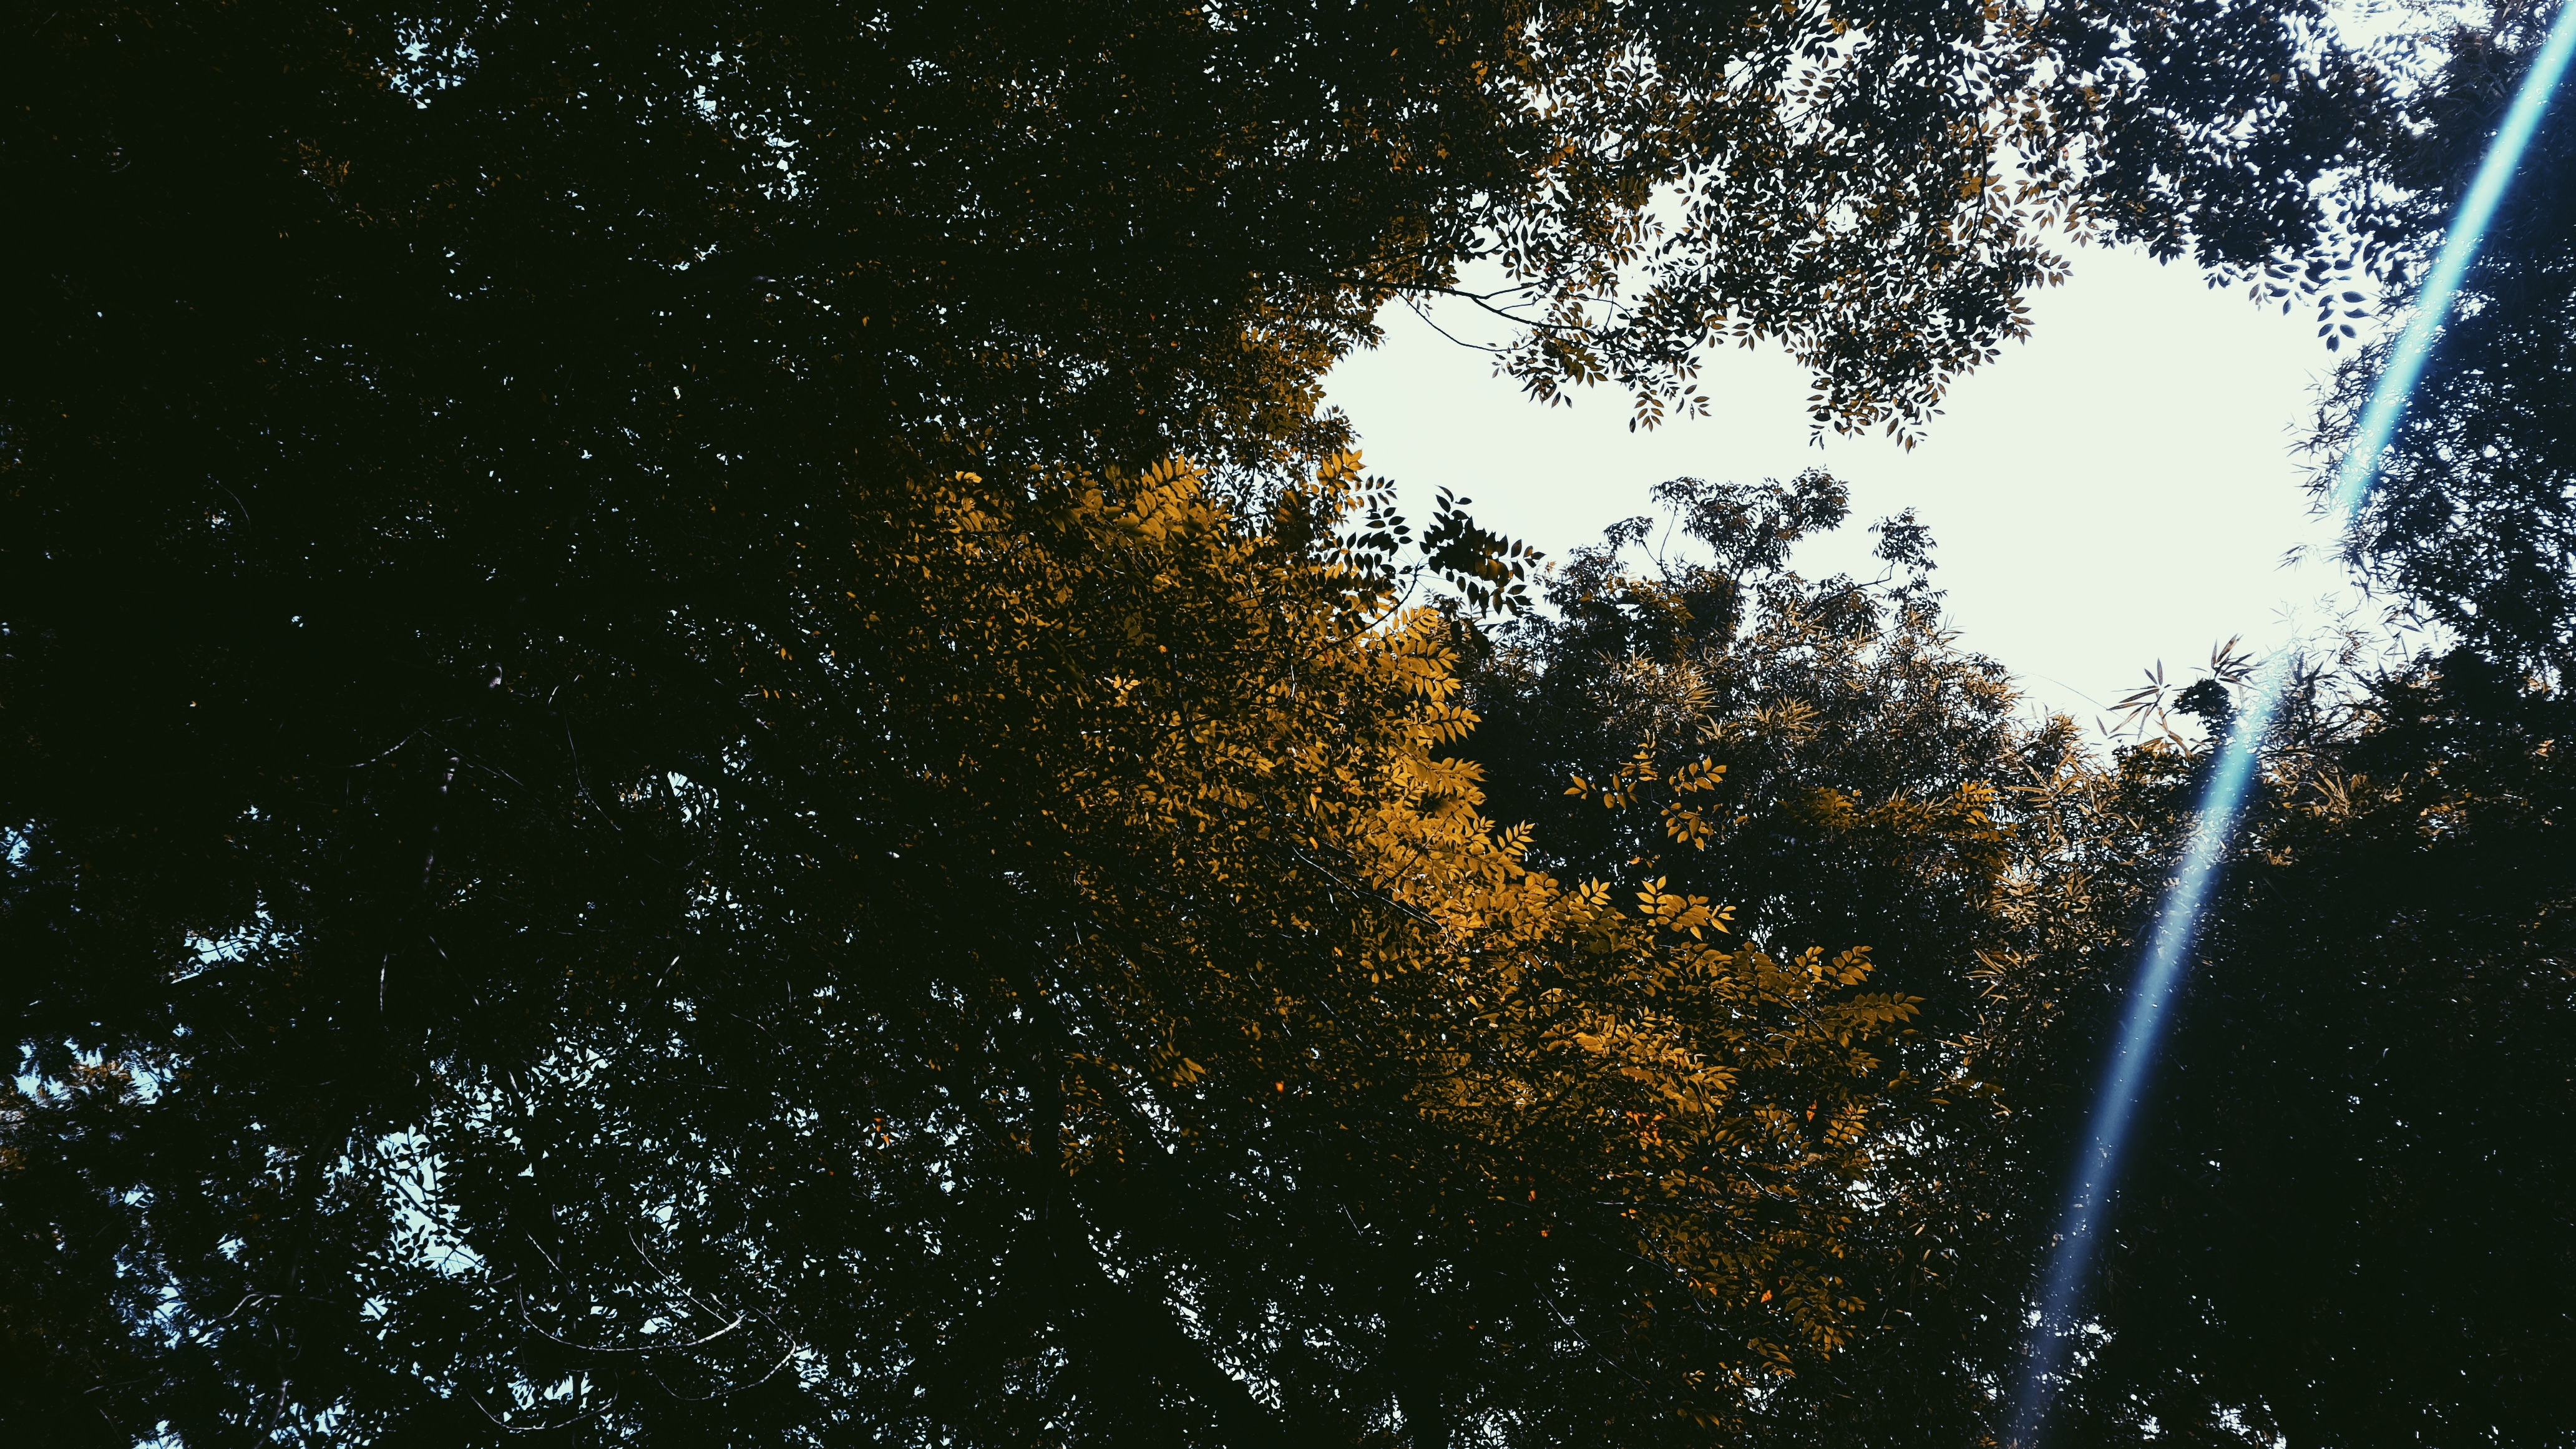
tree, nature, forest, snow, light, plant, sky, night, sunlight, morning, leaf, reflection, autumn, weather, darkness, season, atmospheric phenomenon, woody plant